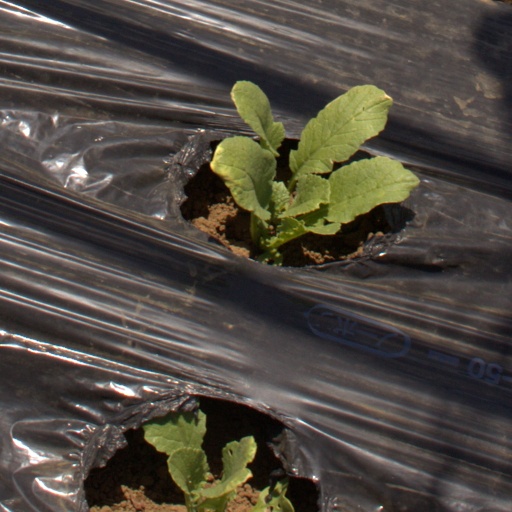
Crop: Jerusalem artichoke